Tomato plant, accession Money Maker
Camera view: vertical (180 deg); turntable rotation: 30 degrees
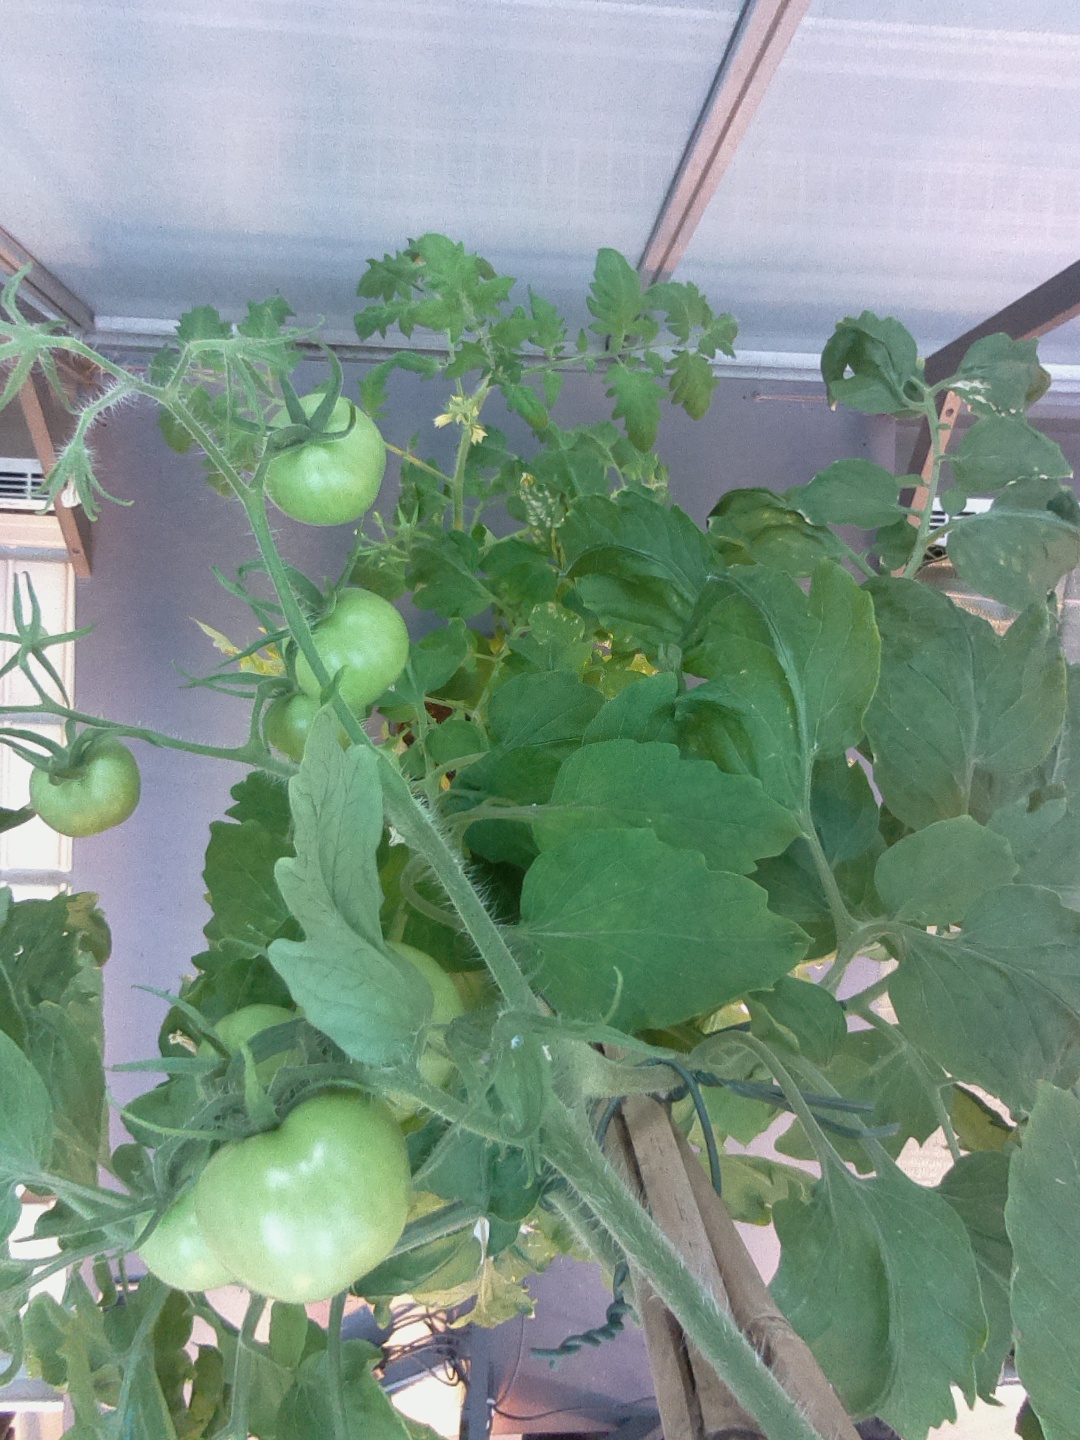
BBCH growth stage 73: 30%-40% of final fruit size